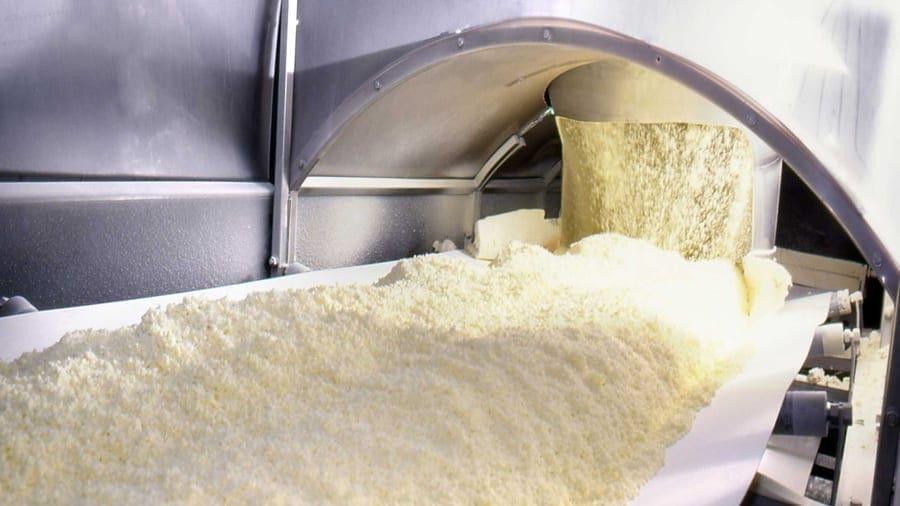
Kuna wingi wa unga mweupe chembe chembe zinazofanana na sukari zikiwa zimetandazwa kwenye mfumo wa kusafirisha au mashine kubwa.Mazingira ni ya kianda kuna kuta za chuma na paa ya mviringo.Inaonekana kama sehemu ya mchakato wa uzalishaji au uhifadhishi wa mali gafi.